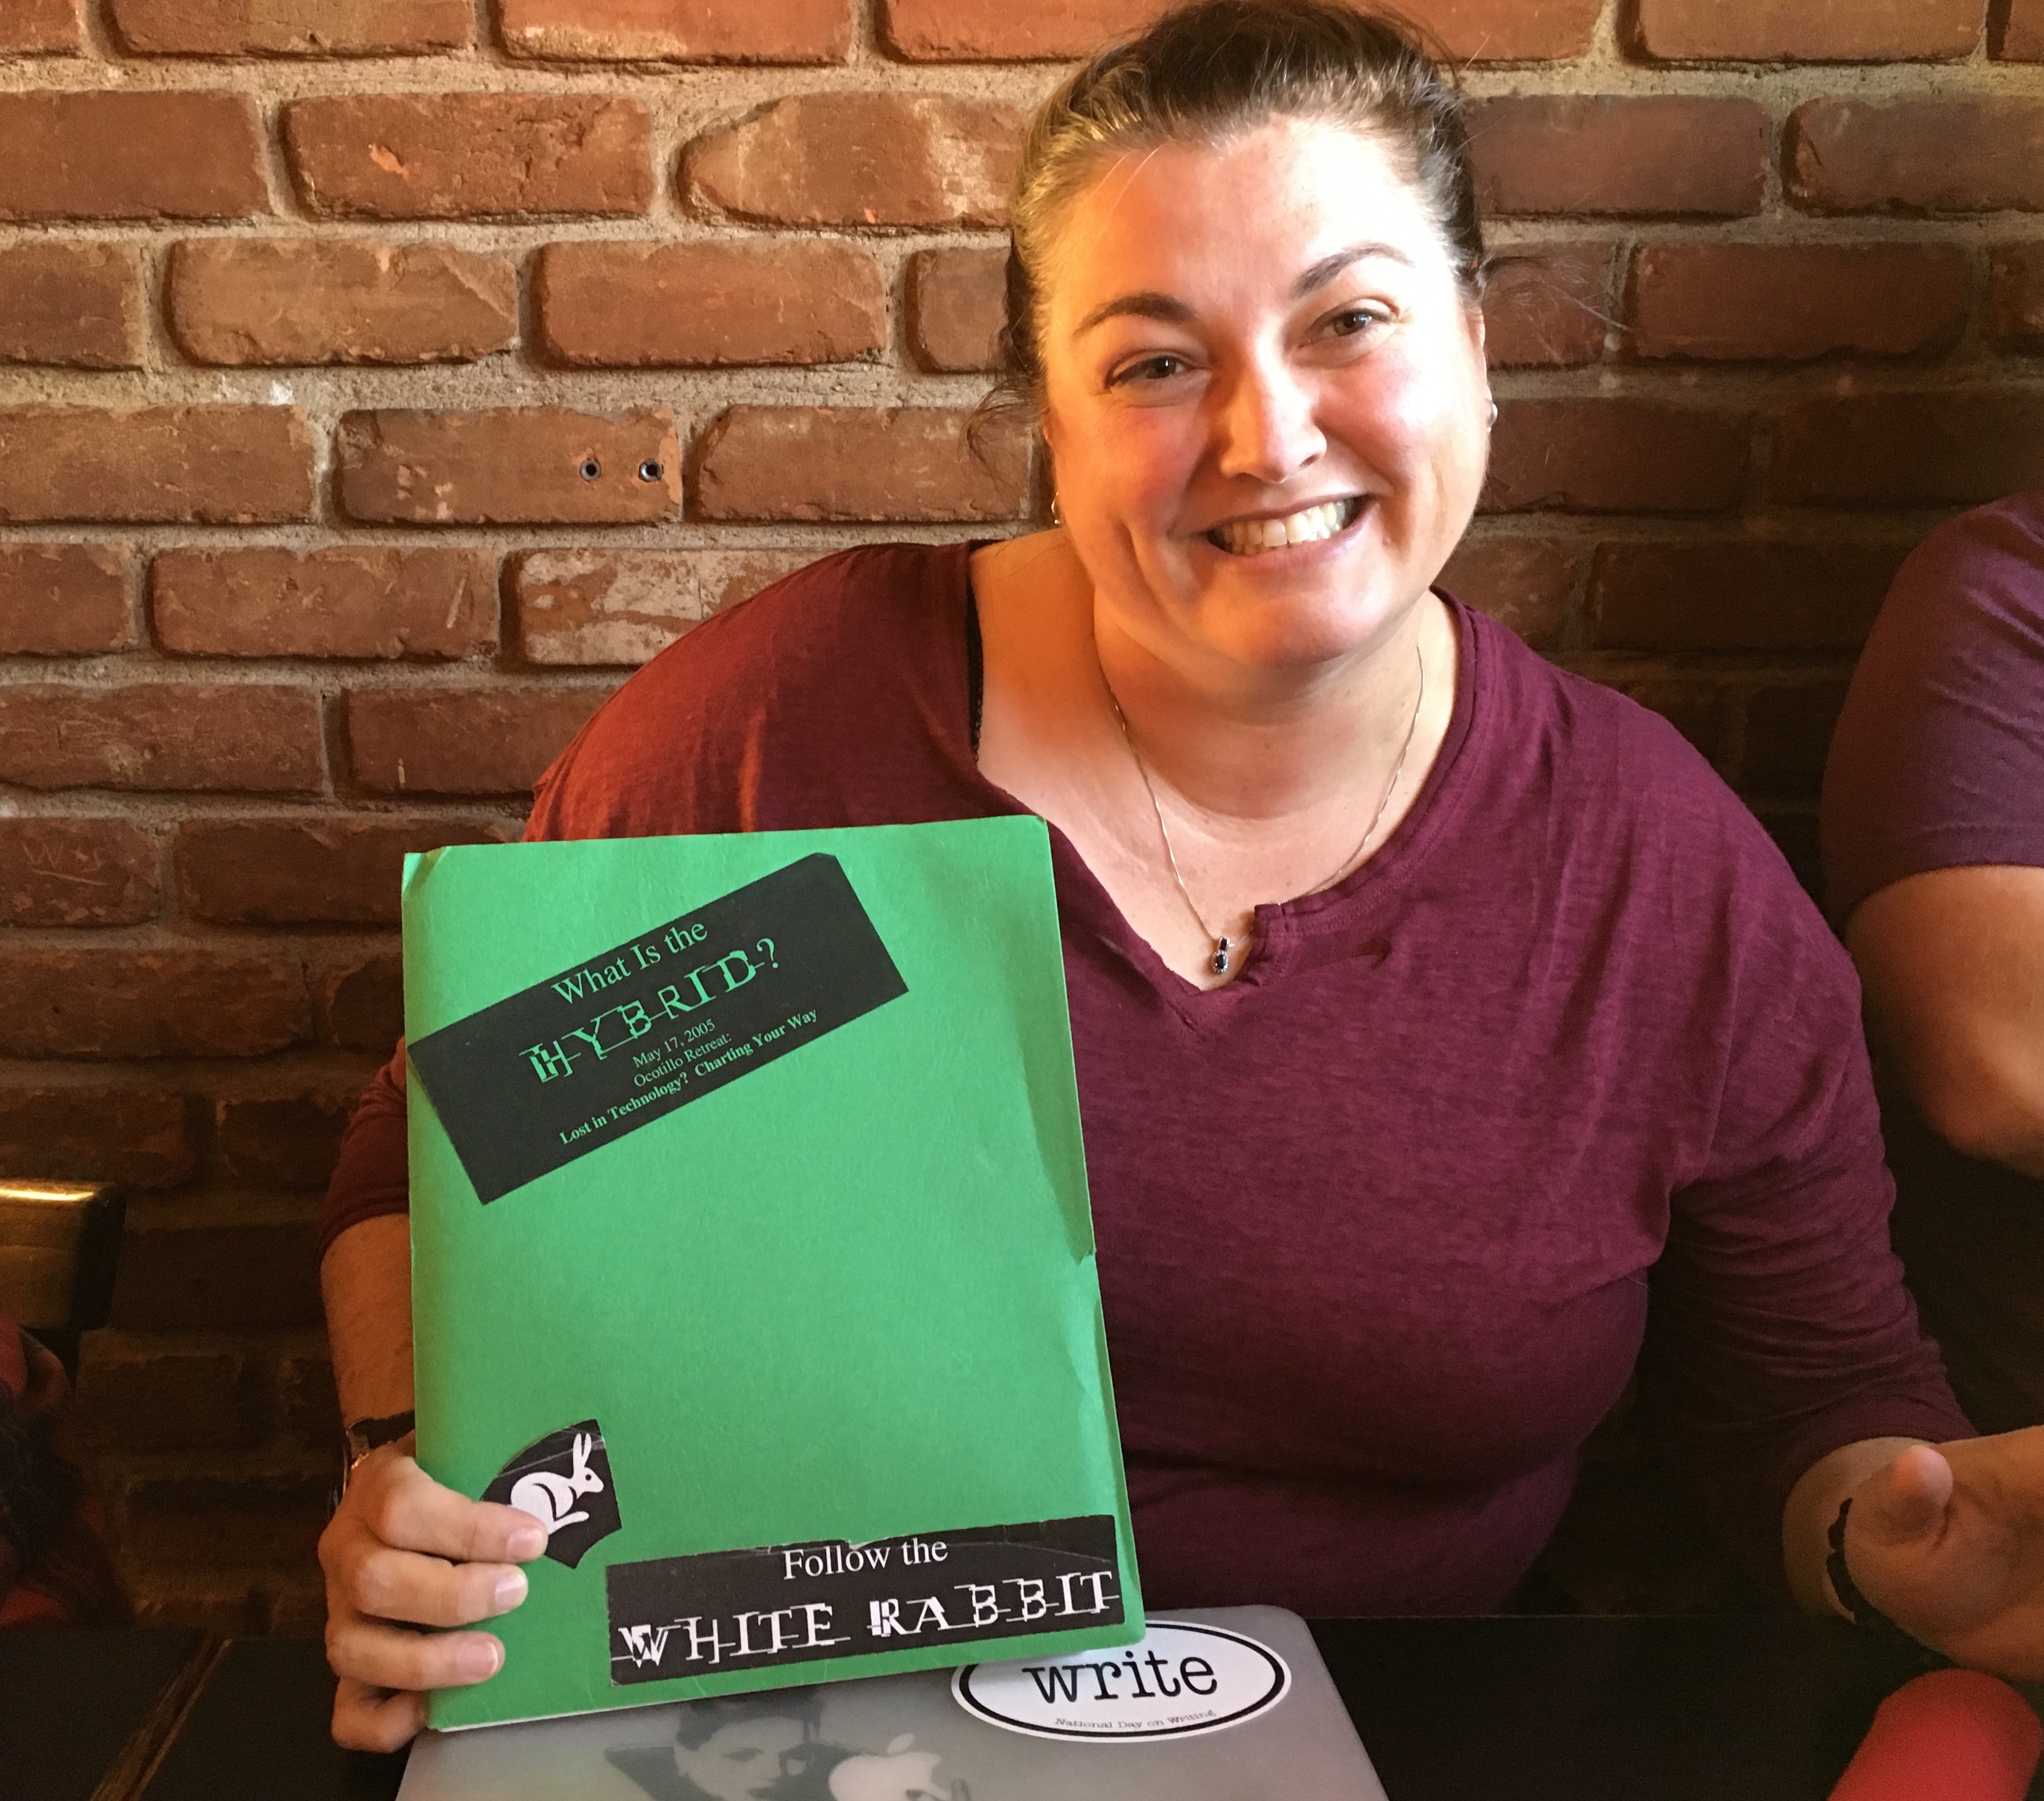
hand, person